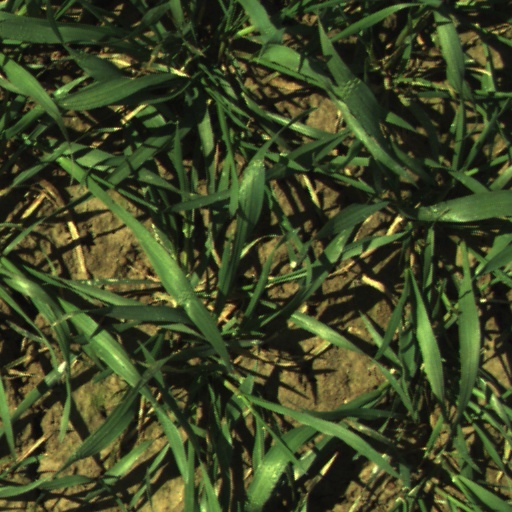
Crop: wheat